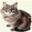
Label: cat